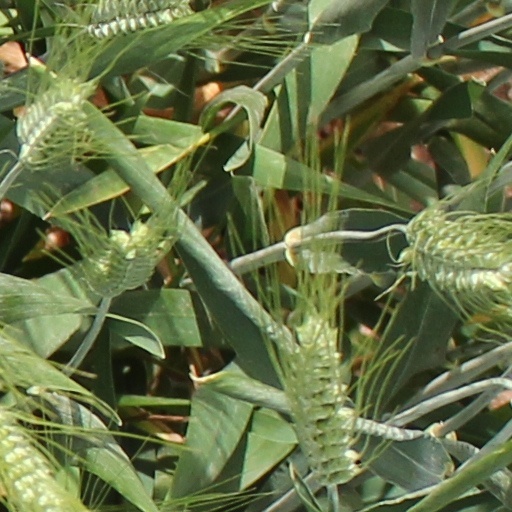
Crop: wheat